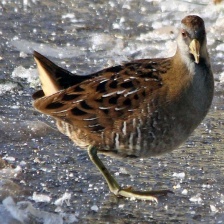
Species: SORA
Scientific name: PORZANA CAROLINA
ImageNet parent category: european_gallinule